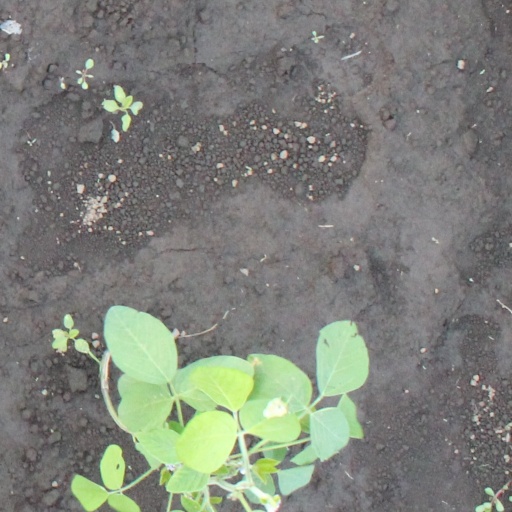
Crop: soybean